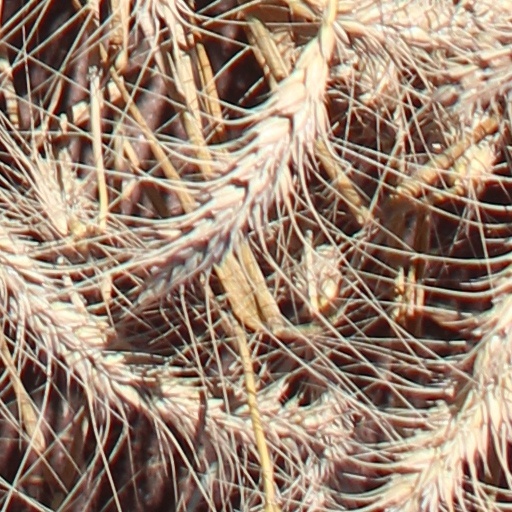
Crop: wheat